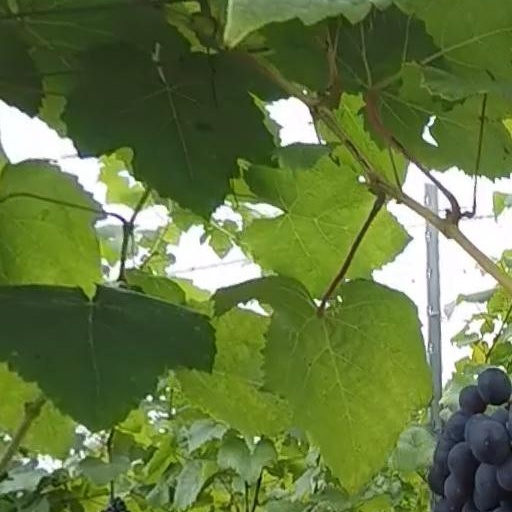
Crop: grape